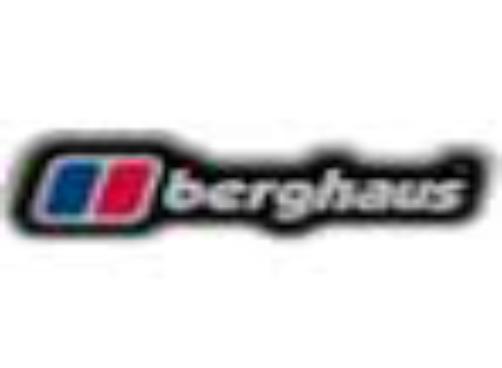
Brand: Berghaus
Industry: Clothes